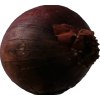
Label: red_onion